Min Mountains

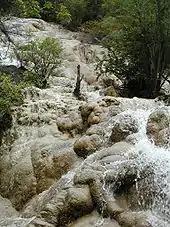
A waterfall at the Huanglong site

Min Mountains or Minshan are a mountain range in central China. It runs in the general north-south direction through northern Sichuan (the eastern part of the Ngawa Tibetan and Qiang Autonomous Prefecture and adjacent areas of Mianyang Prefecture-level city) and southernmost borderlands of Gansu. The highest elevation is Mount Xuebaoding ("Snow Treasure Peak"), 5588 m and the second highest is Mt Little Xuebaoding ("Little Snow Treasure Peak"), 5443m.